Palyam

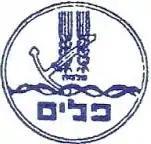
Palyam Emblem

Palyam was set up in April 1945 as the Palmach's tenth company (Pluga Yud) which originated from the Palmach's Naval Platoon. The Company's first commander was Abraham Zakai. It belonged to the Fourth Battalion which was the Palmach's Staff Battalion, attached to the Palmach's Staff Battalion (the 4th Battalion).